Anomalous propagation

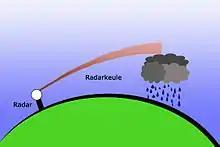
Under refraction in radar operation

On the other hand, if the air is unstable and cools faster than the standard atmosphere with height, the wave is higher than expected and can miss the intended receiver.